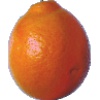
Label: Tangelo 1